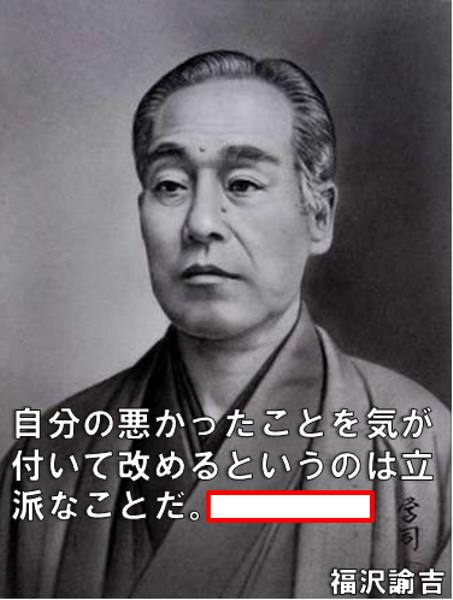
回答: で、さっきの件だが、あれはお前のせいだ。